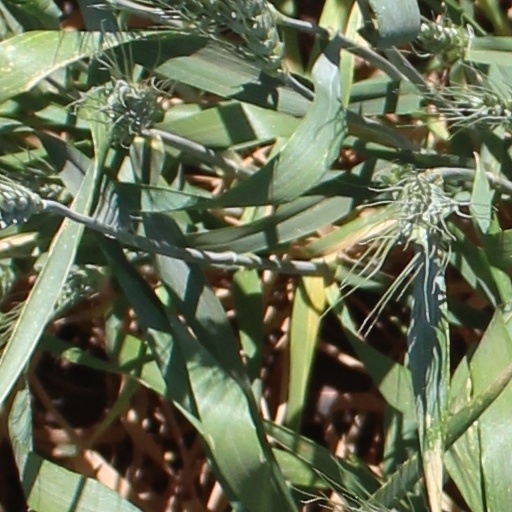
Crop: wheat